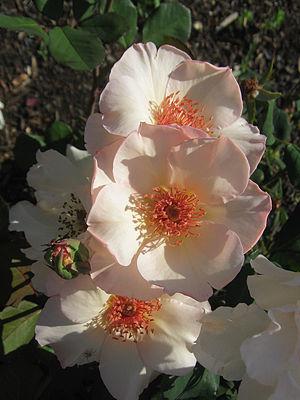
Ellen Ann Willmott, née le 19 août 1858 à Spring Grove, Heston, dans le Middlesex, et morte le 27 septembre 1934, à Warley Place, près de Brentwood, dans l'Essex, est une jardinière britannique.